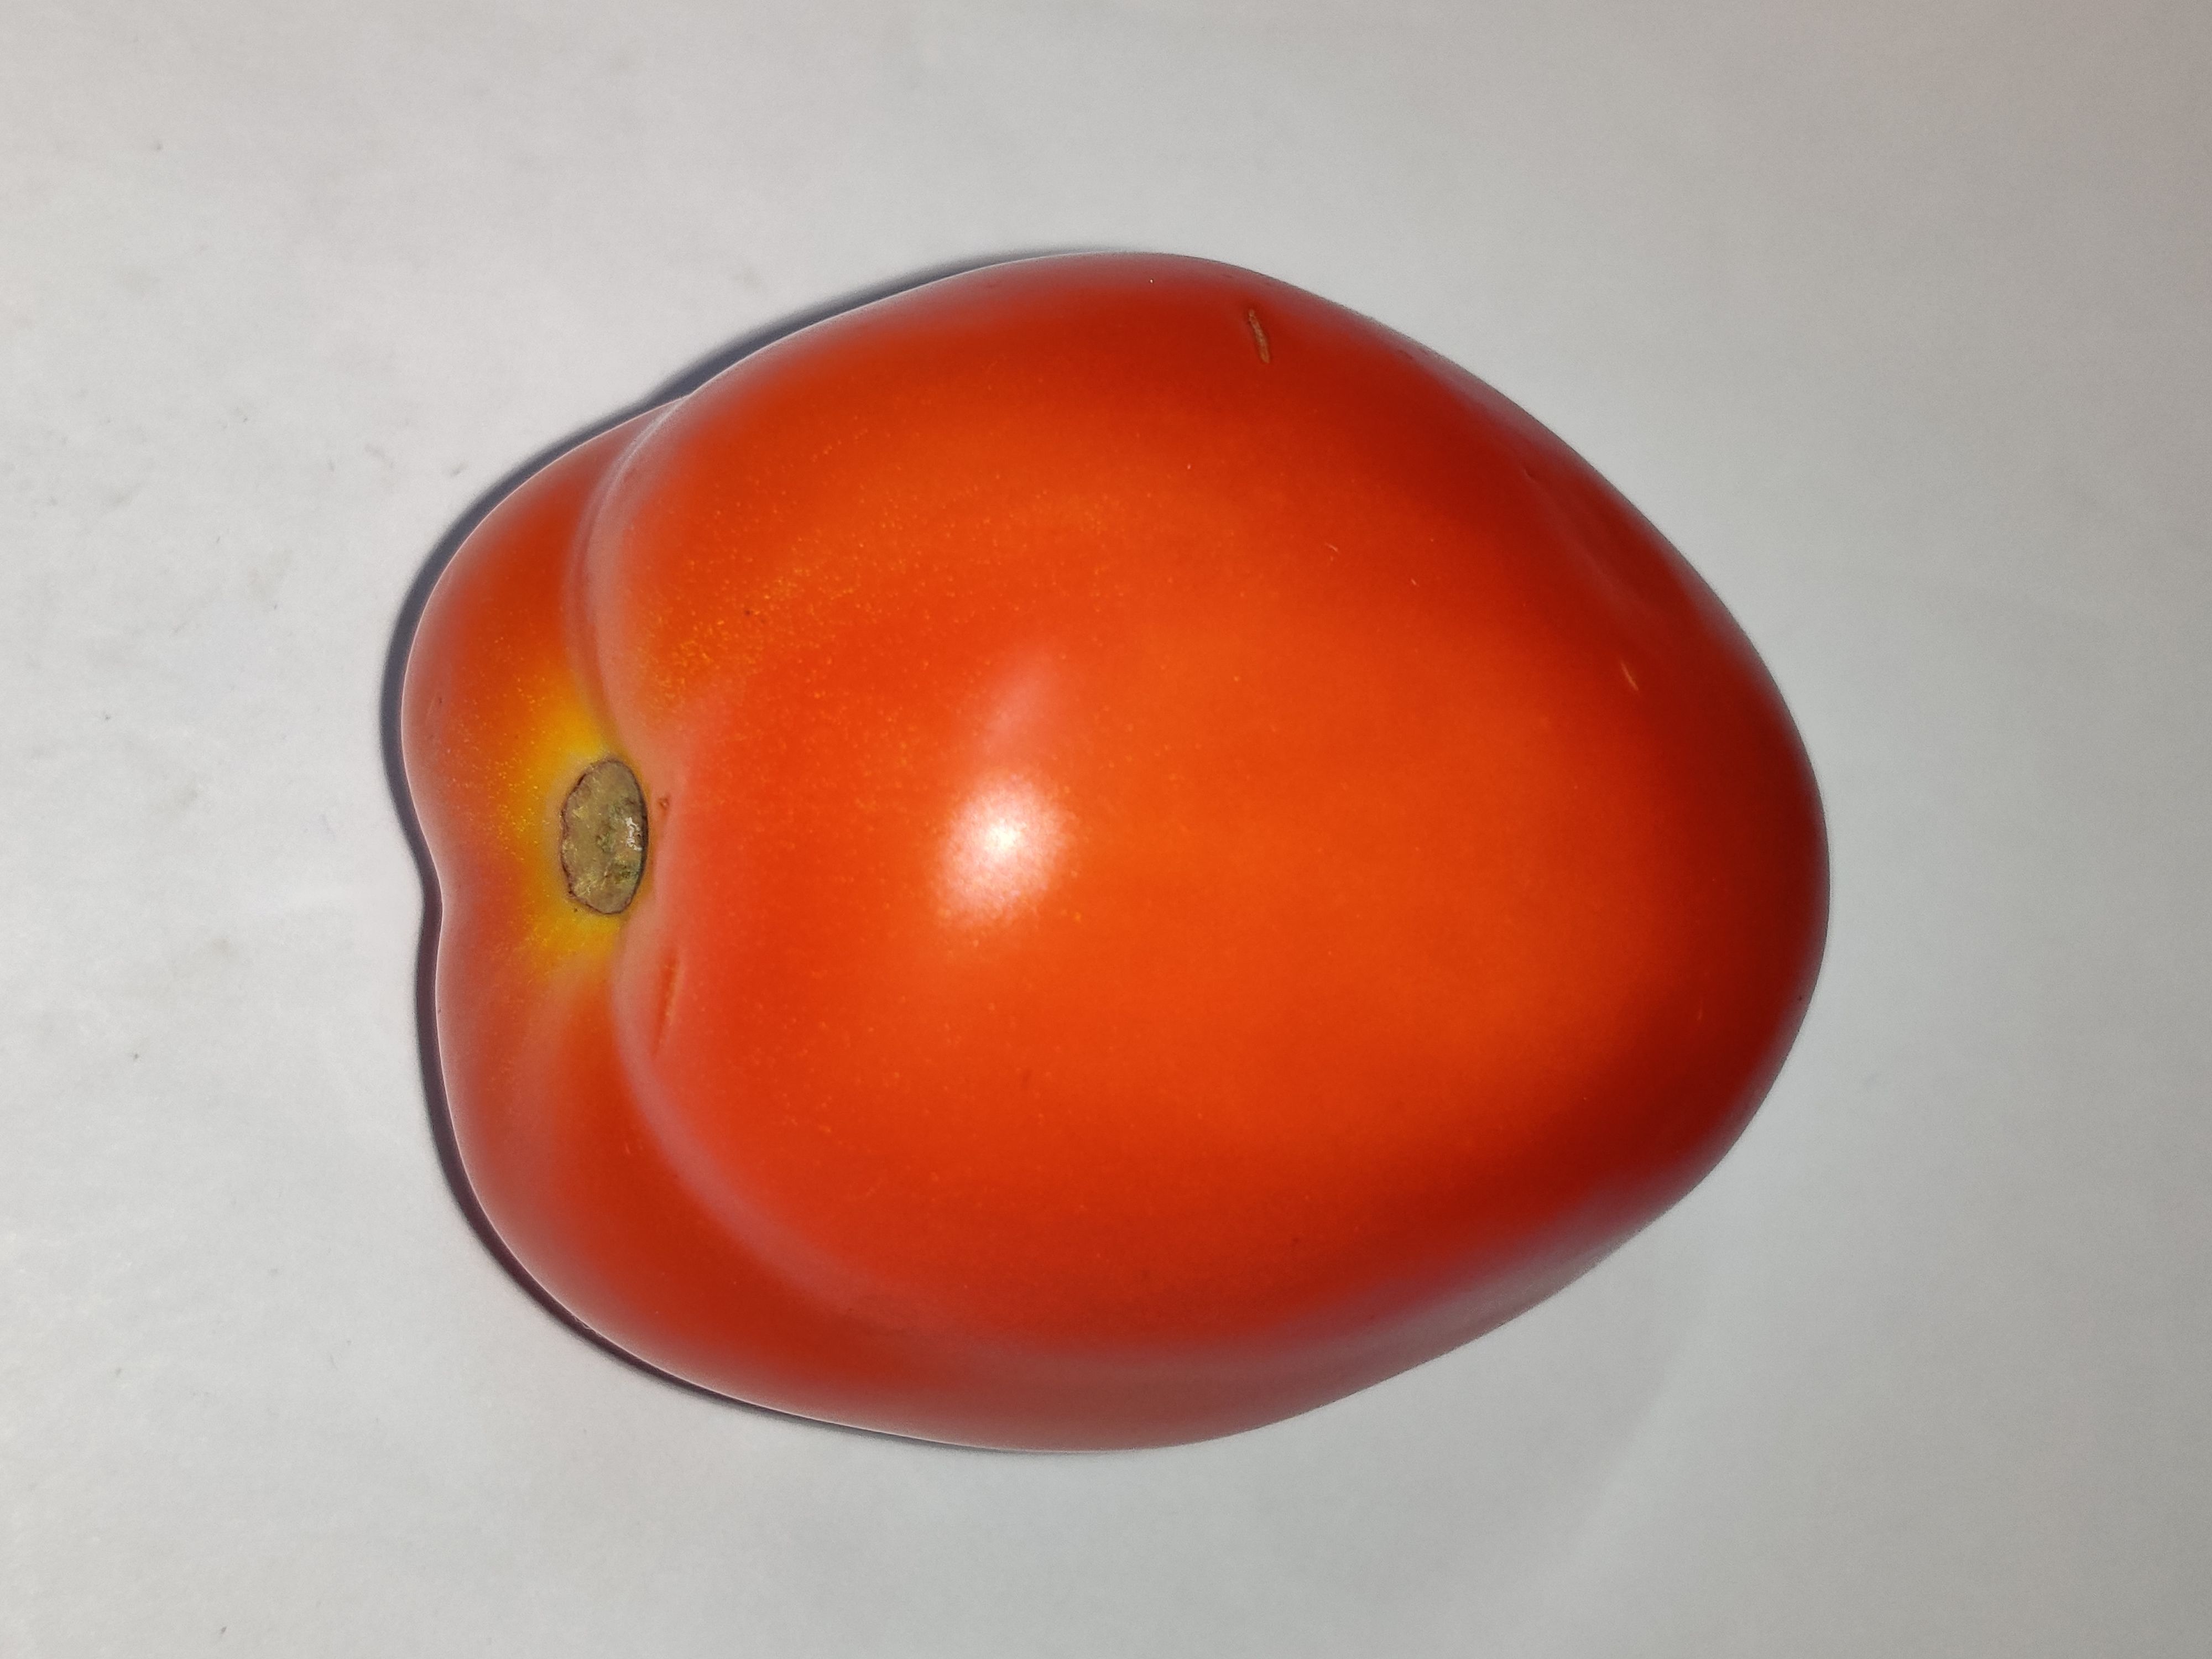
Fruit: tomatoes
Grade: 1st-grade